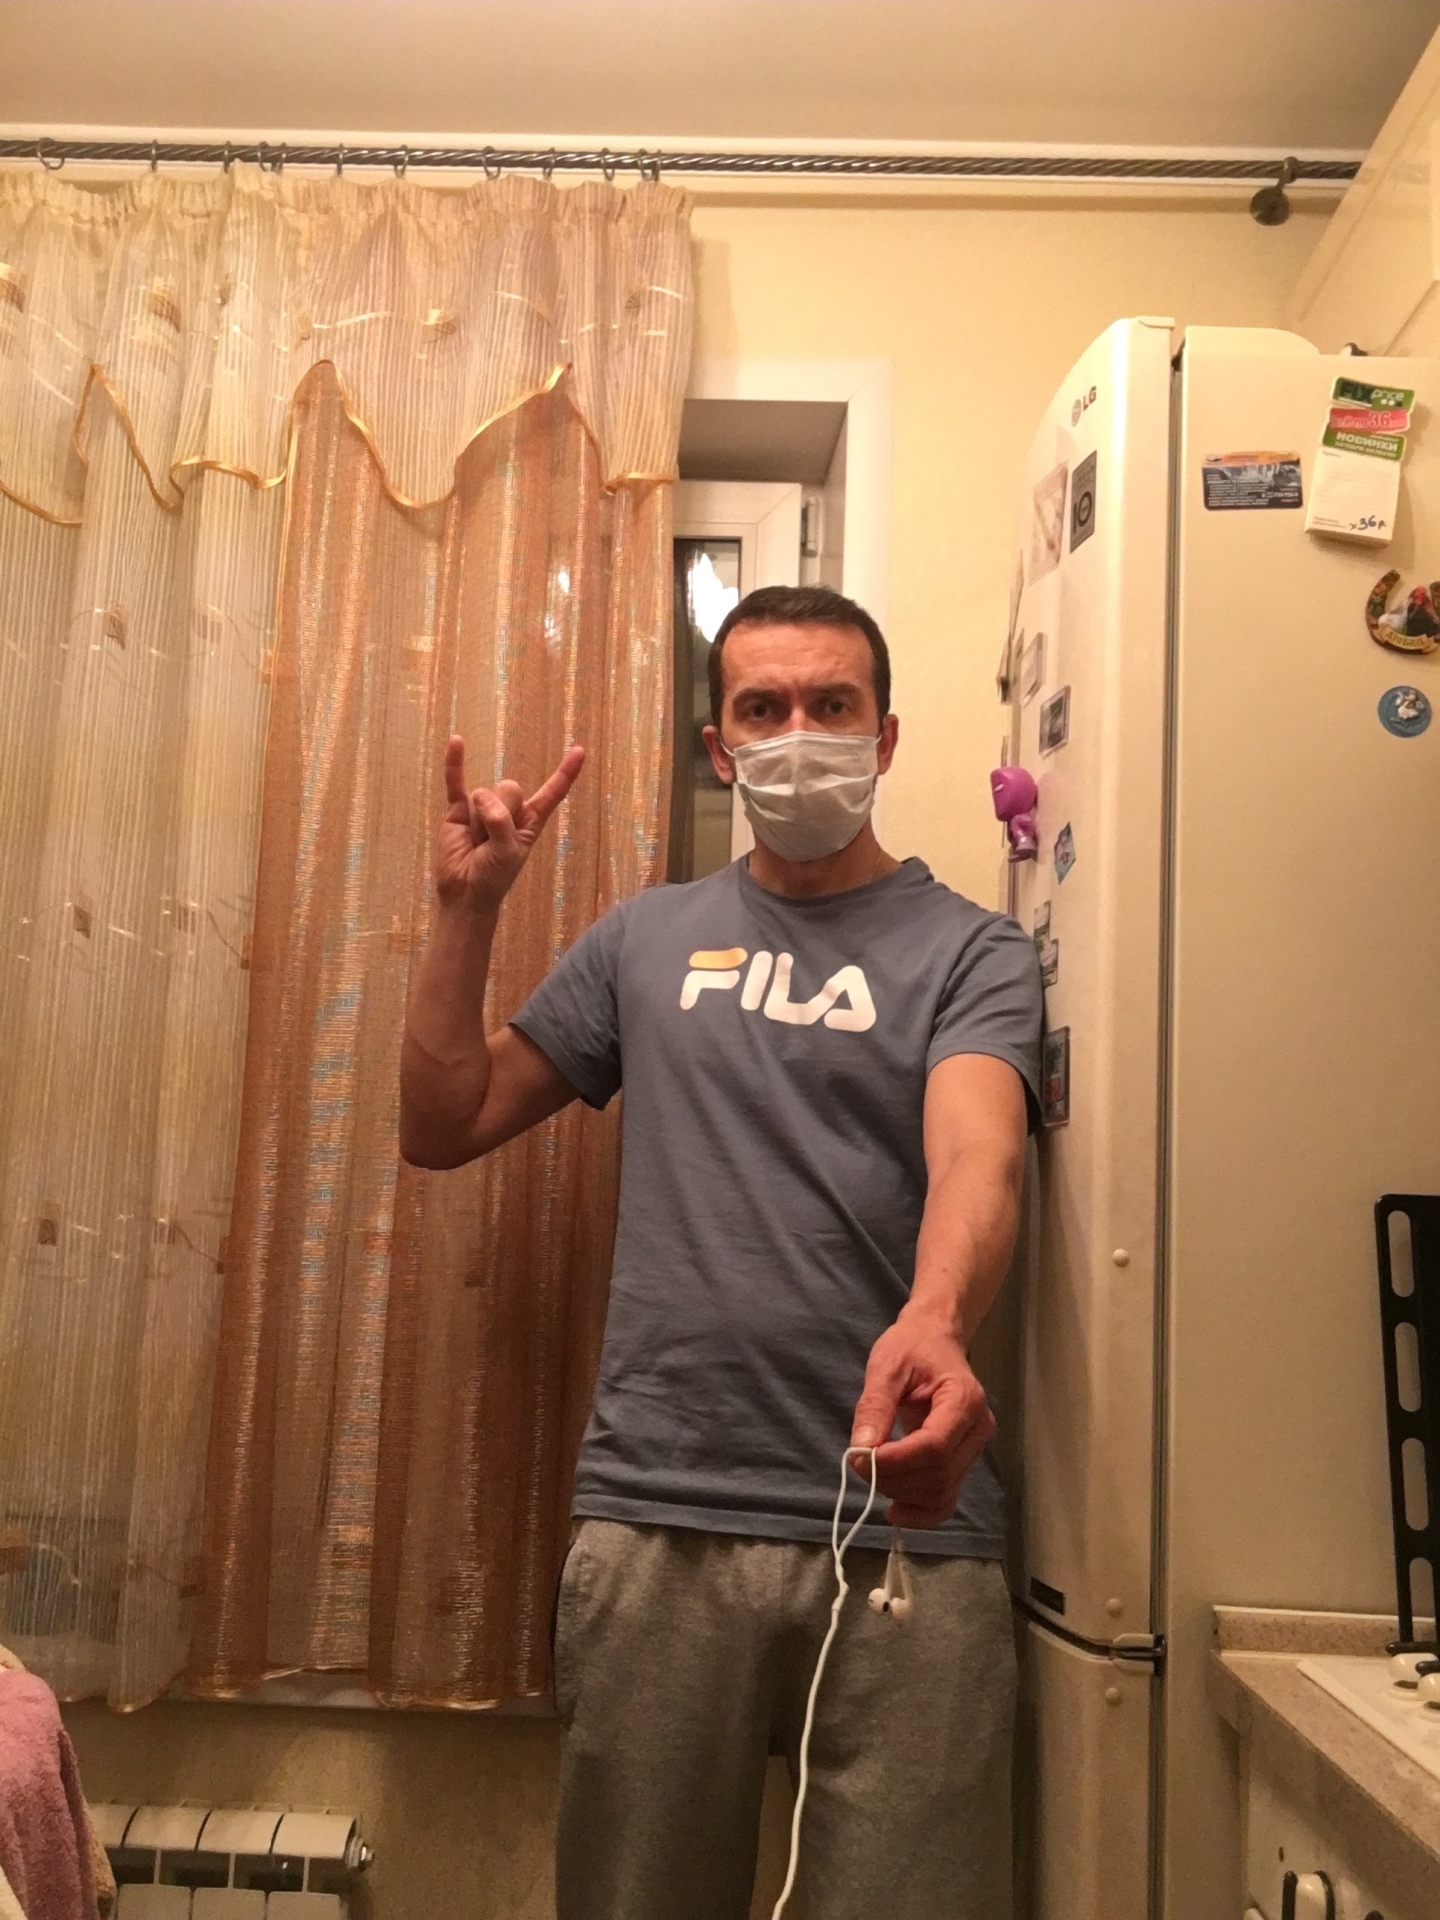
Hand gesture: rock